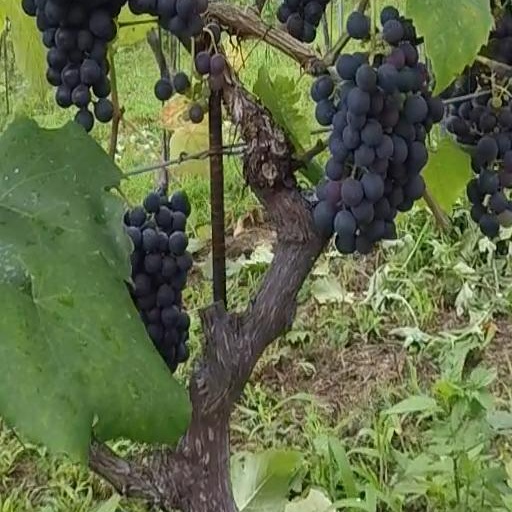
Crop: grape